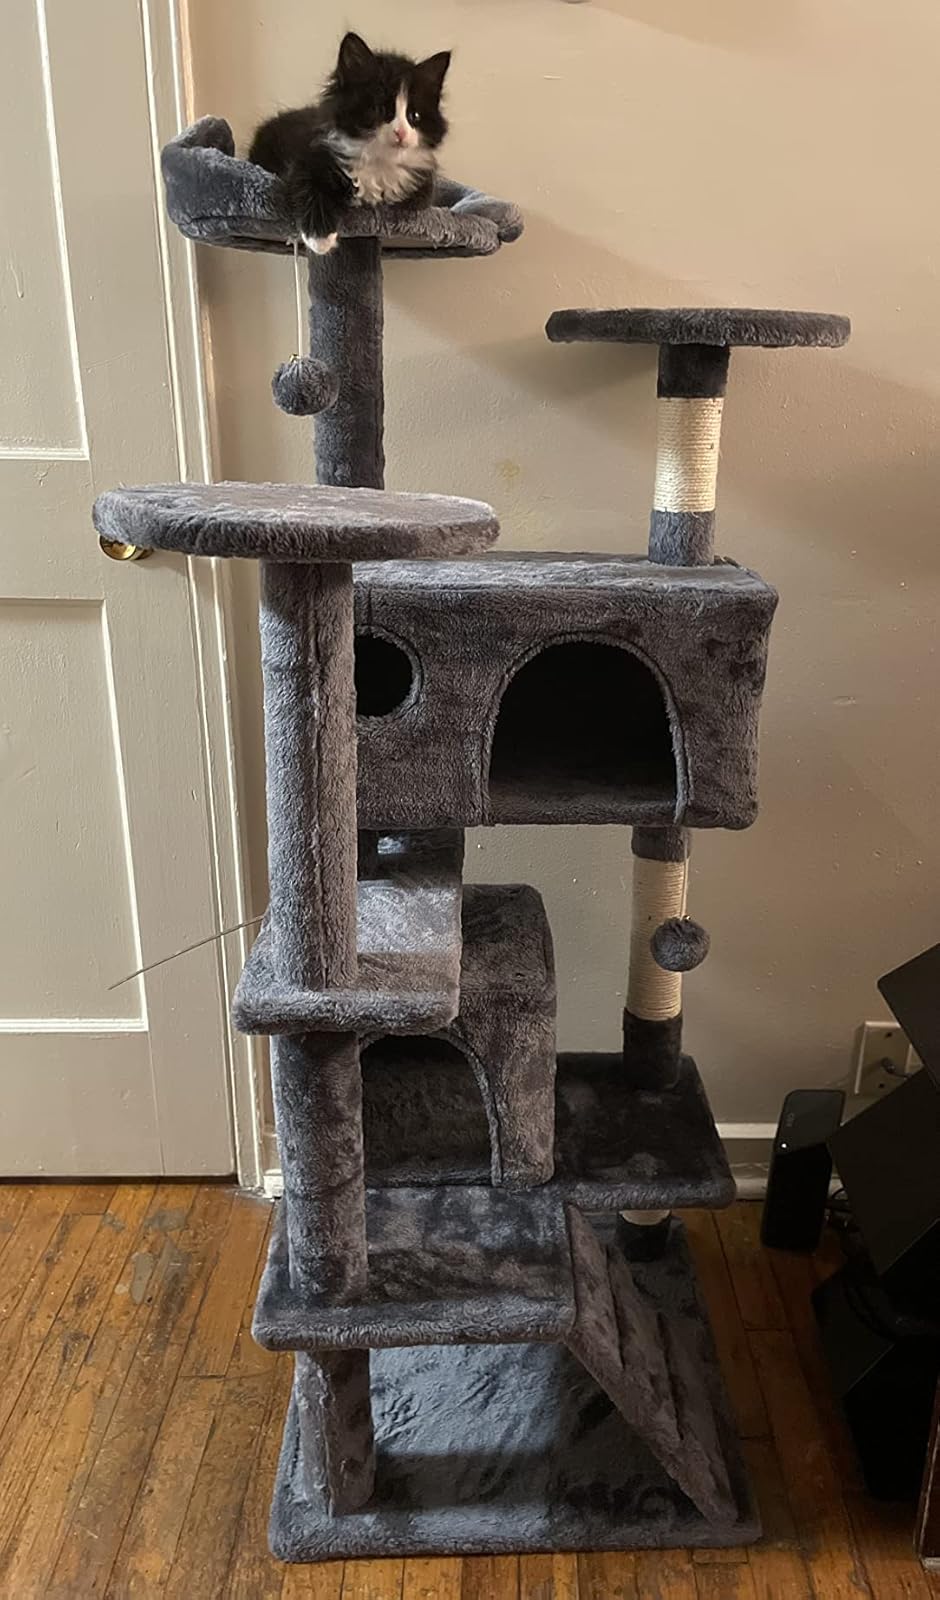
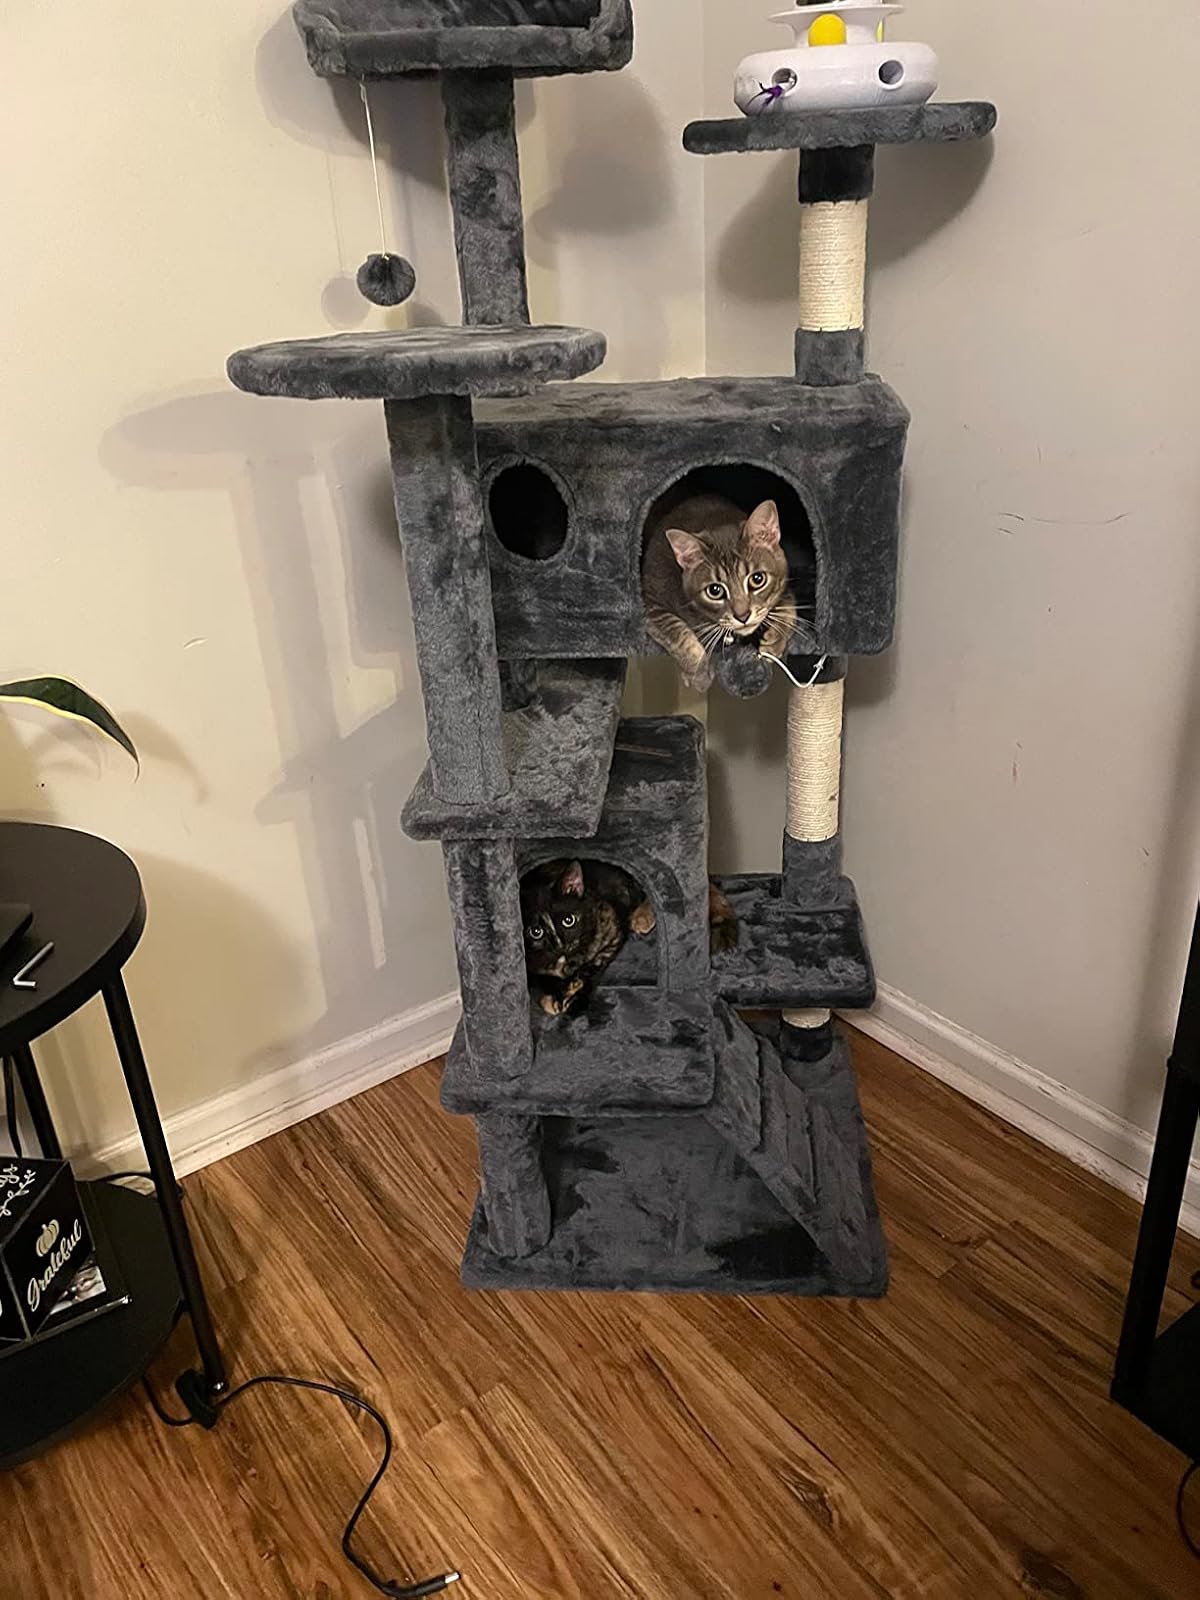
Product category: items_cat tree
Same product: yes